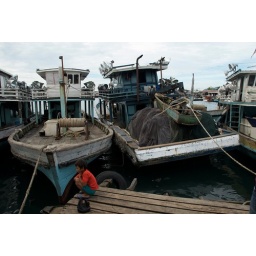
Unloading and sorting the catch - fish market in Semporna, Sabah, Malaysia.